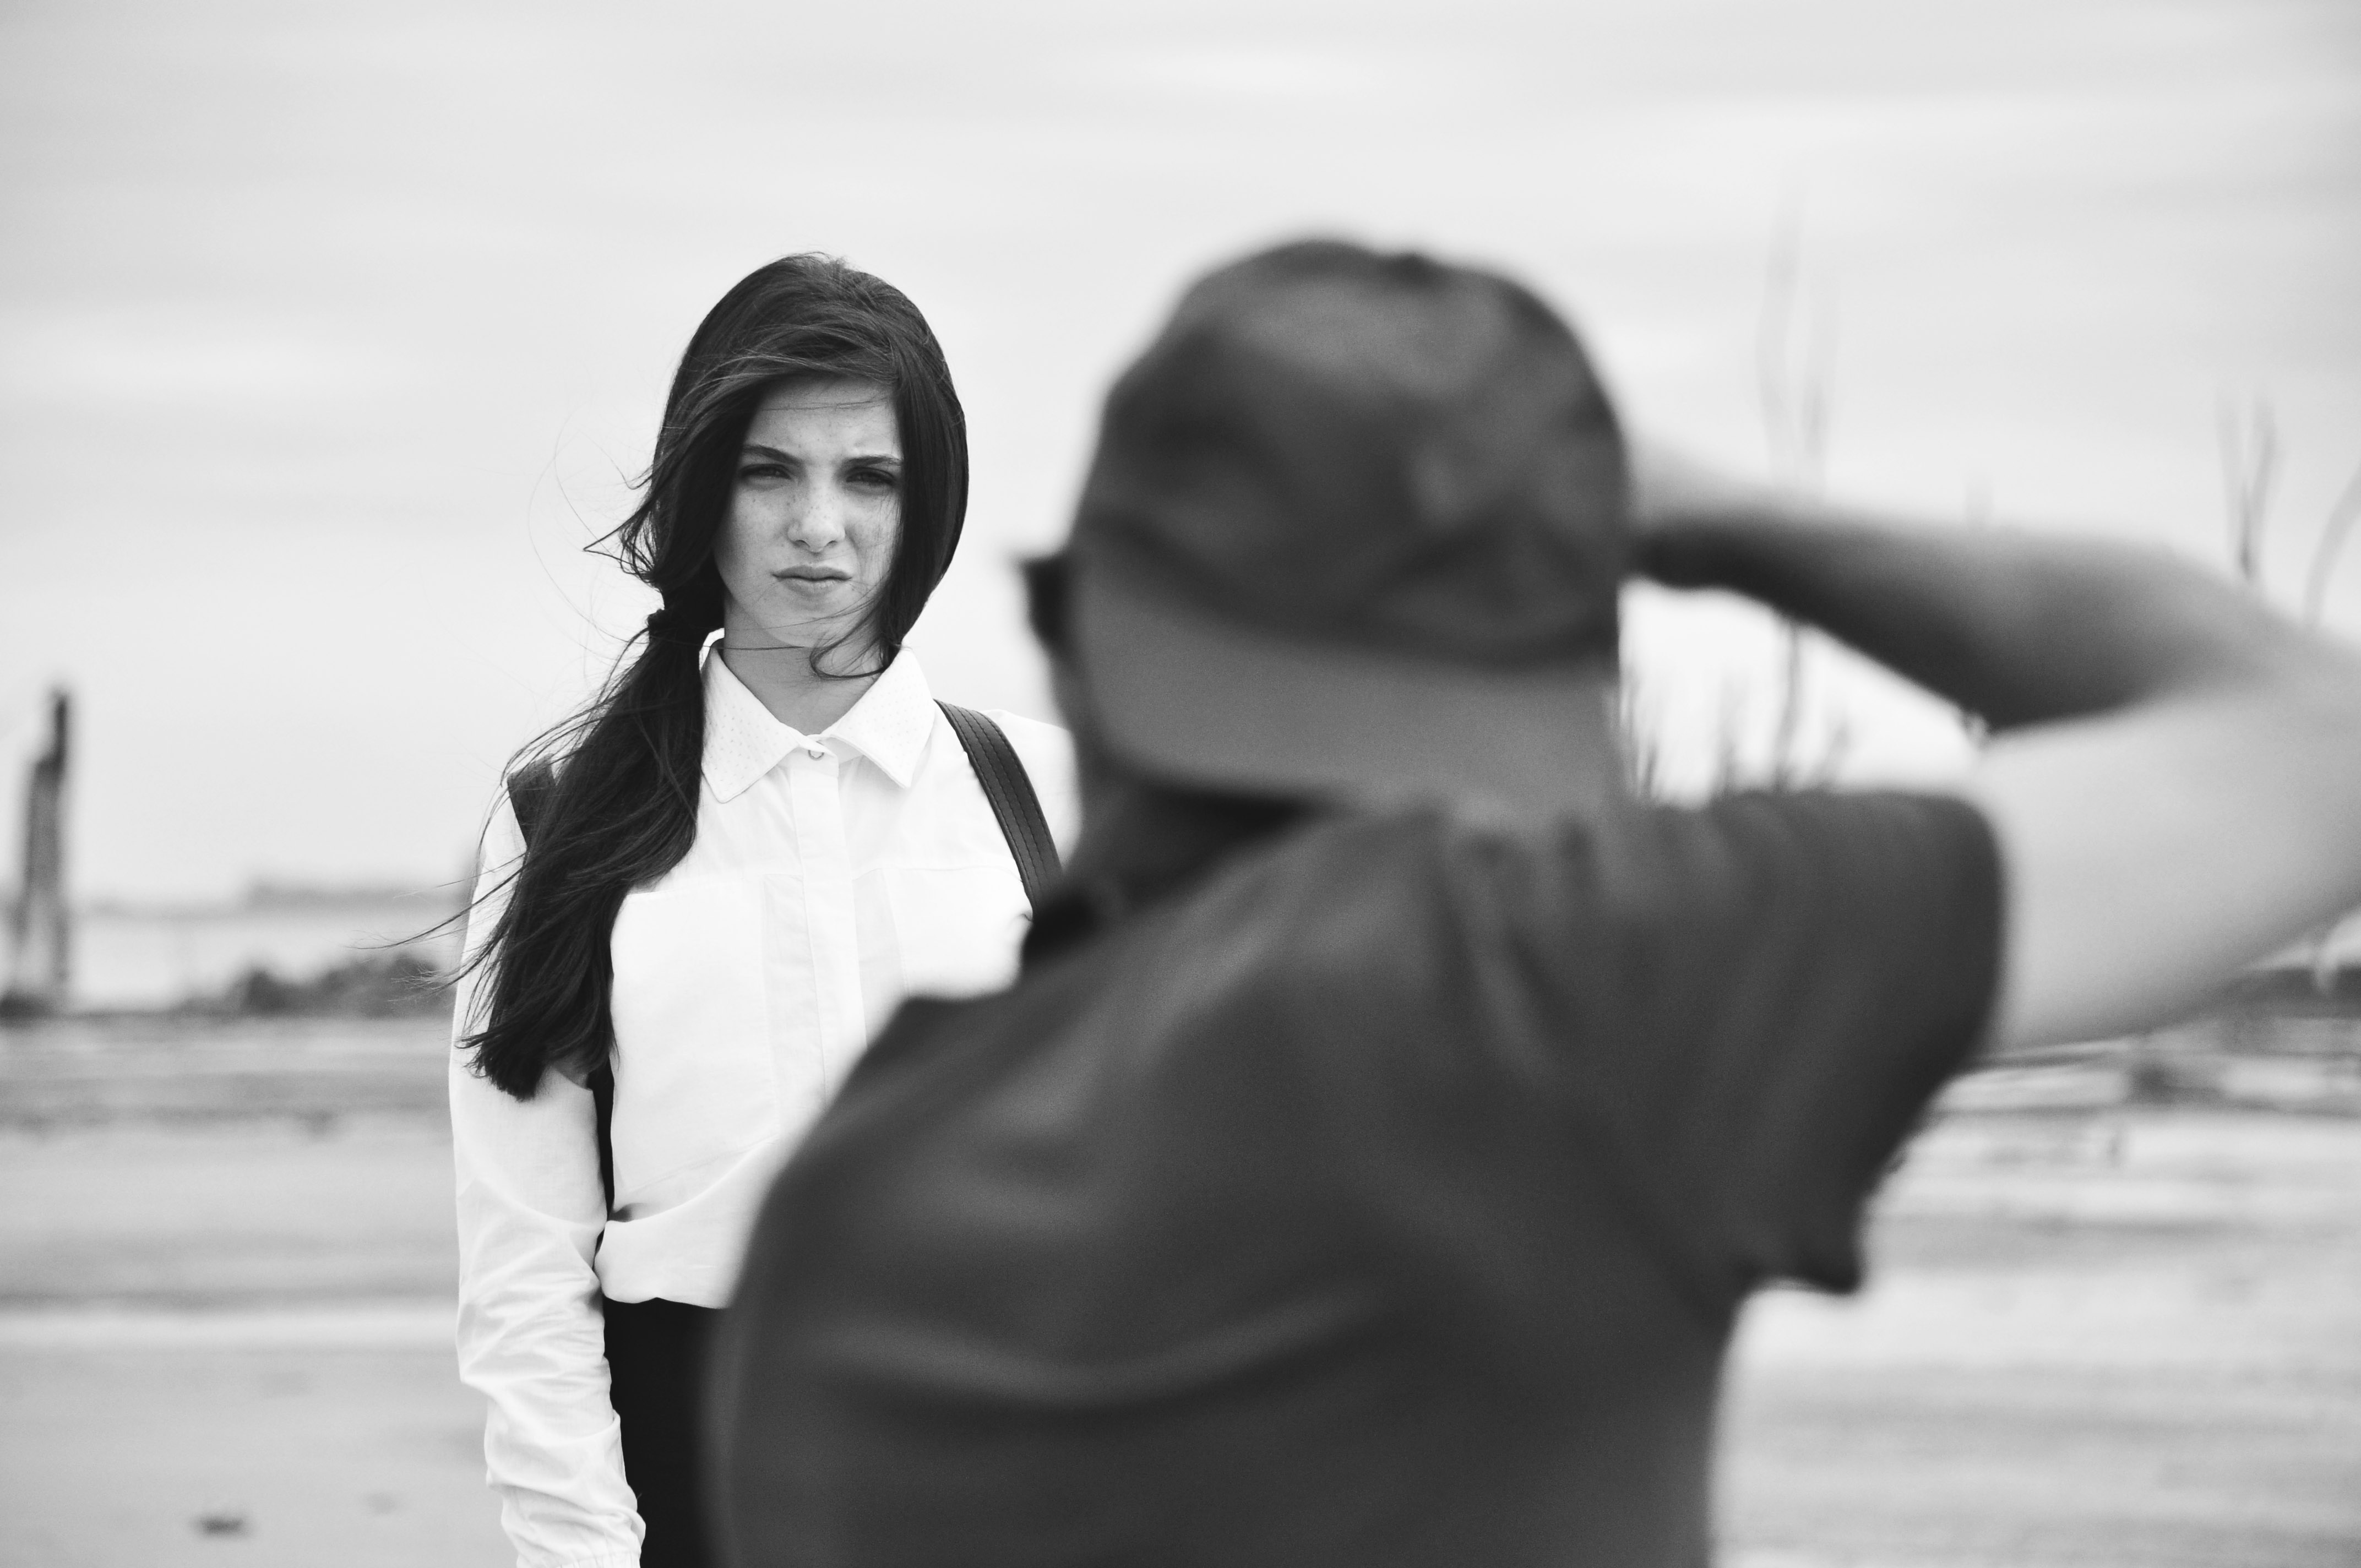
man, person, black and white, white, photography, portrait, fashion, black, monochrome, design, women, photograph, interaction, photo shoot, monochrome photography, portrait photography